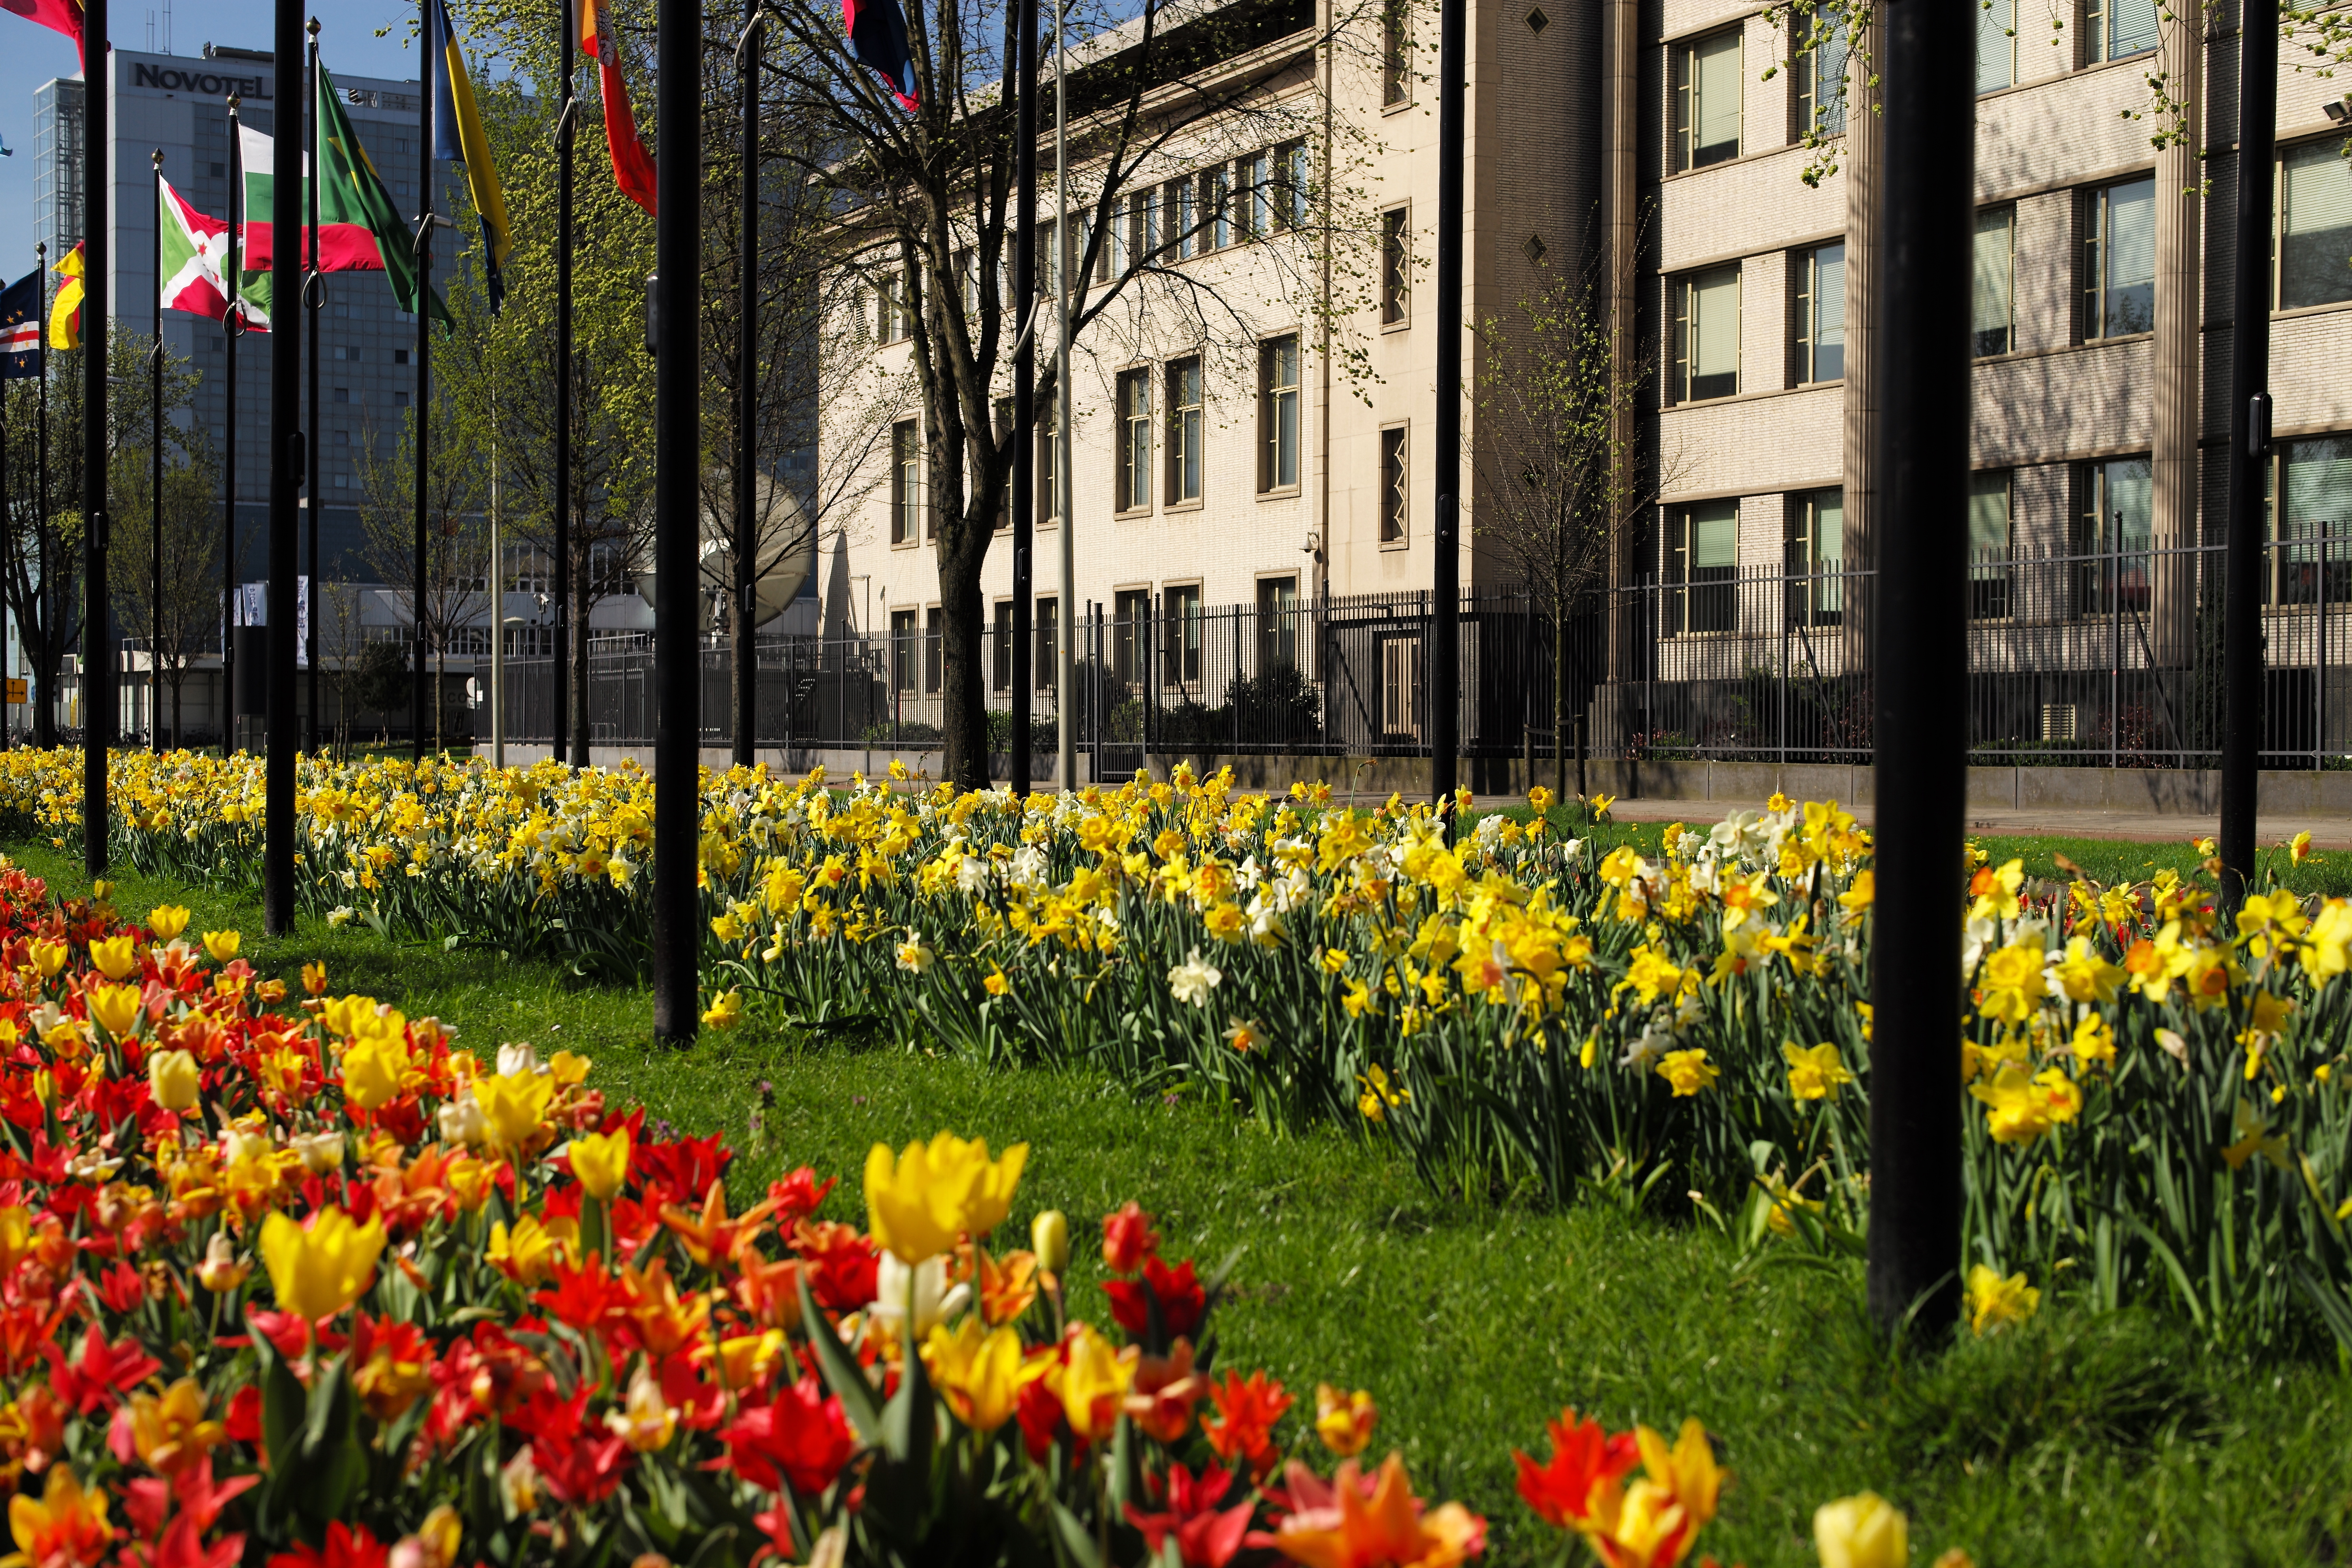
plant, flower, tulip, spring, autumn, botany, flowers, justice, flags, court, leicam, summilux50f14, typ240, un, unitednations, icty, johandewittlaan, flowering plant, land plant